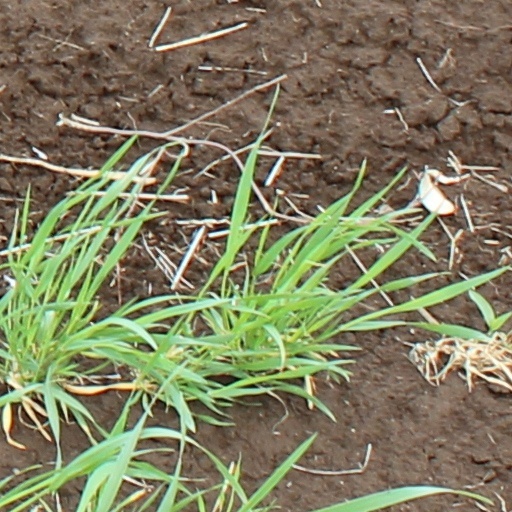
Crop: wheat